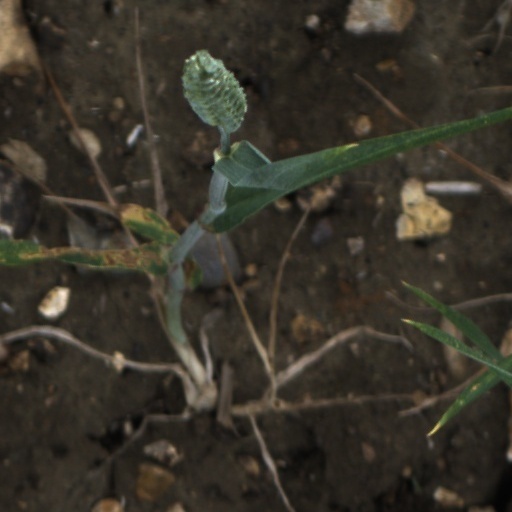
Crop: wheat